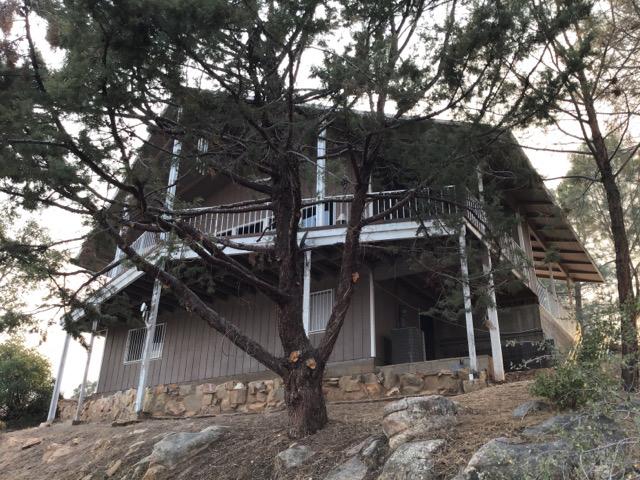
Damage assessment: no_damage